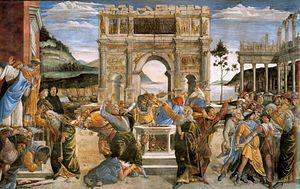
Alessandro di Mariano di Vanni Filipepi, dit Sandro Botticelli, est un peintre italien né à Florence le 1ᵉʳ mars 1445 et mort le 17 mai 1510 dans la même ville. Botticelli est l'un des peintres les plus importants de la Renaissance italienne et de l'histoire de l'art.